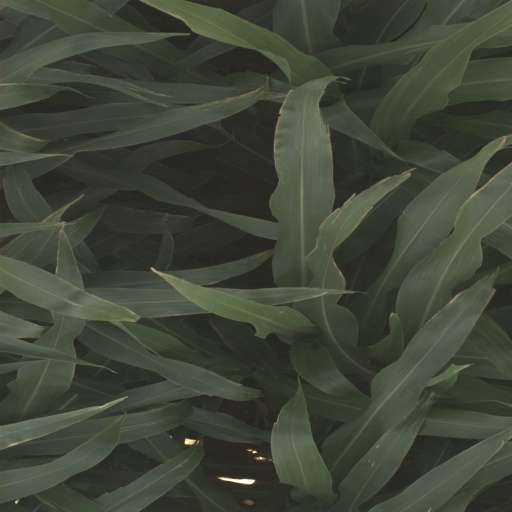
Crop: sorghum